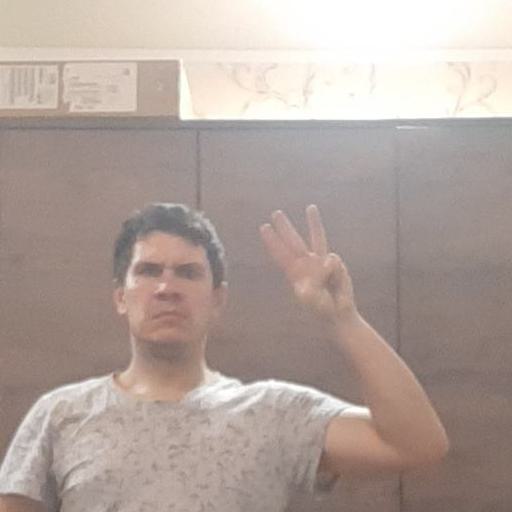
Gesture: three